Nat Fyfe

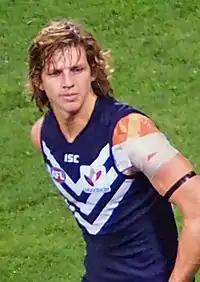
Fyfe playing in 2014

Fyfe started the 2014 AFL Season strongly, but was controversially suspended for two weeks in Round 2 for a bump on Gold Coast player Michael Rischitelli. He was one of the first players to be suspended under a new rule that penalised the player for any head contact as a result of choosing to bump instead of tackle. Throughout the season, Fyfe was considered to be one of the favourites to win the Brownlow Medal, but was ineligible due to the suspension. Fyfe played in his 100th senior appearance for Fremantle in Round 8 against North Melbourne, Fyfe recorded 37 disposals and 11 clearances in the 73-point win. Fyfe continued his strong form for the remainder of the season, increasing his average disposal count from 25.9 to 27.0 a game, recording a career-high goals (24), and was now being considered one of the elite midfielders in the league. He was suspended again late in the season for a behind the play strike on Jordan Lewis, missing the final two matches before returning for the finals. Fyfe had a strong final series, recording 29 disposals, 5 inside-fifties, 7 clearances and 1 goal in the qualifying final against Sydney. Fyfe followed up that performance by recording 28 disposals, 11 tackles, 7 clearances, and 2 goals in the semi-final against Port Adelaide, despite his strong performances Fremantle were eliminated from the finals in straight sets, losing both games. Fyfe's tremendous season was recognised when he received several individual honours, he was awarded Leigh Matthews Trophy at the 2014 AFL Players Association awards, as the league's most valuable player (MVP). Fyfe polled 945 votes, ahead of five-time winner Gary Ablett with 787 votes. Fyfe then received his second Doig Medal for successive seasons and made his first All-Australian team, being included in the midfield. Despite being ineligible to win the Brownlow Medal, Fyfe finished with 25 votes, one vote behind the winner Matt Priddis (26).